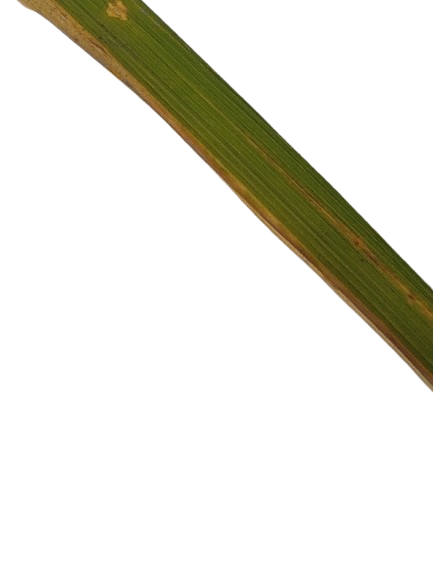
Label: Leaf Scald